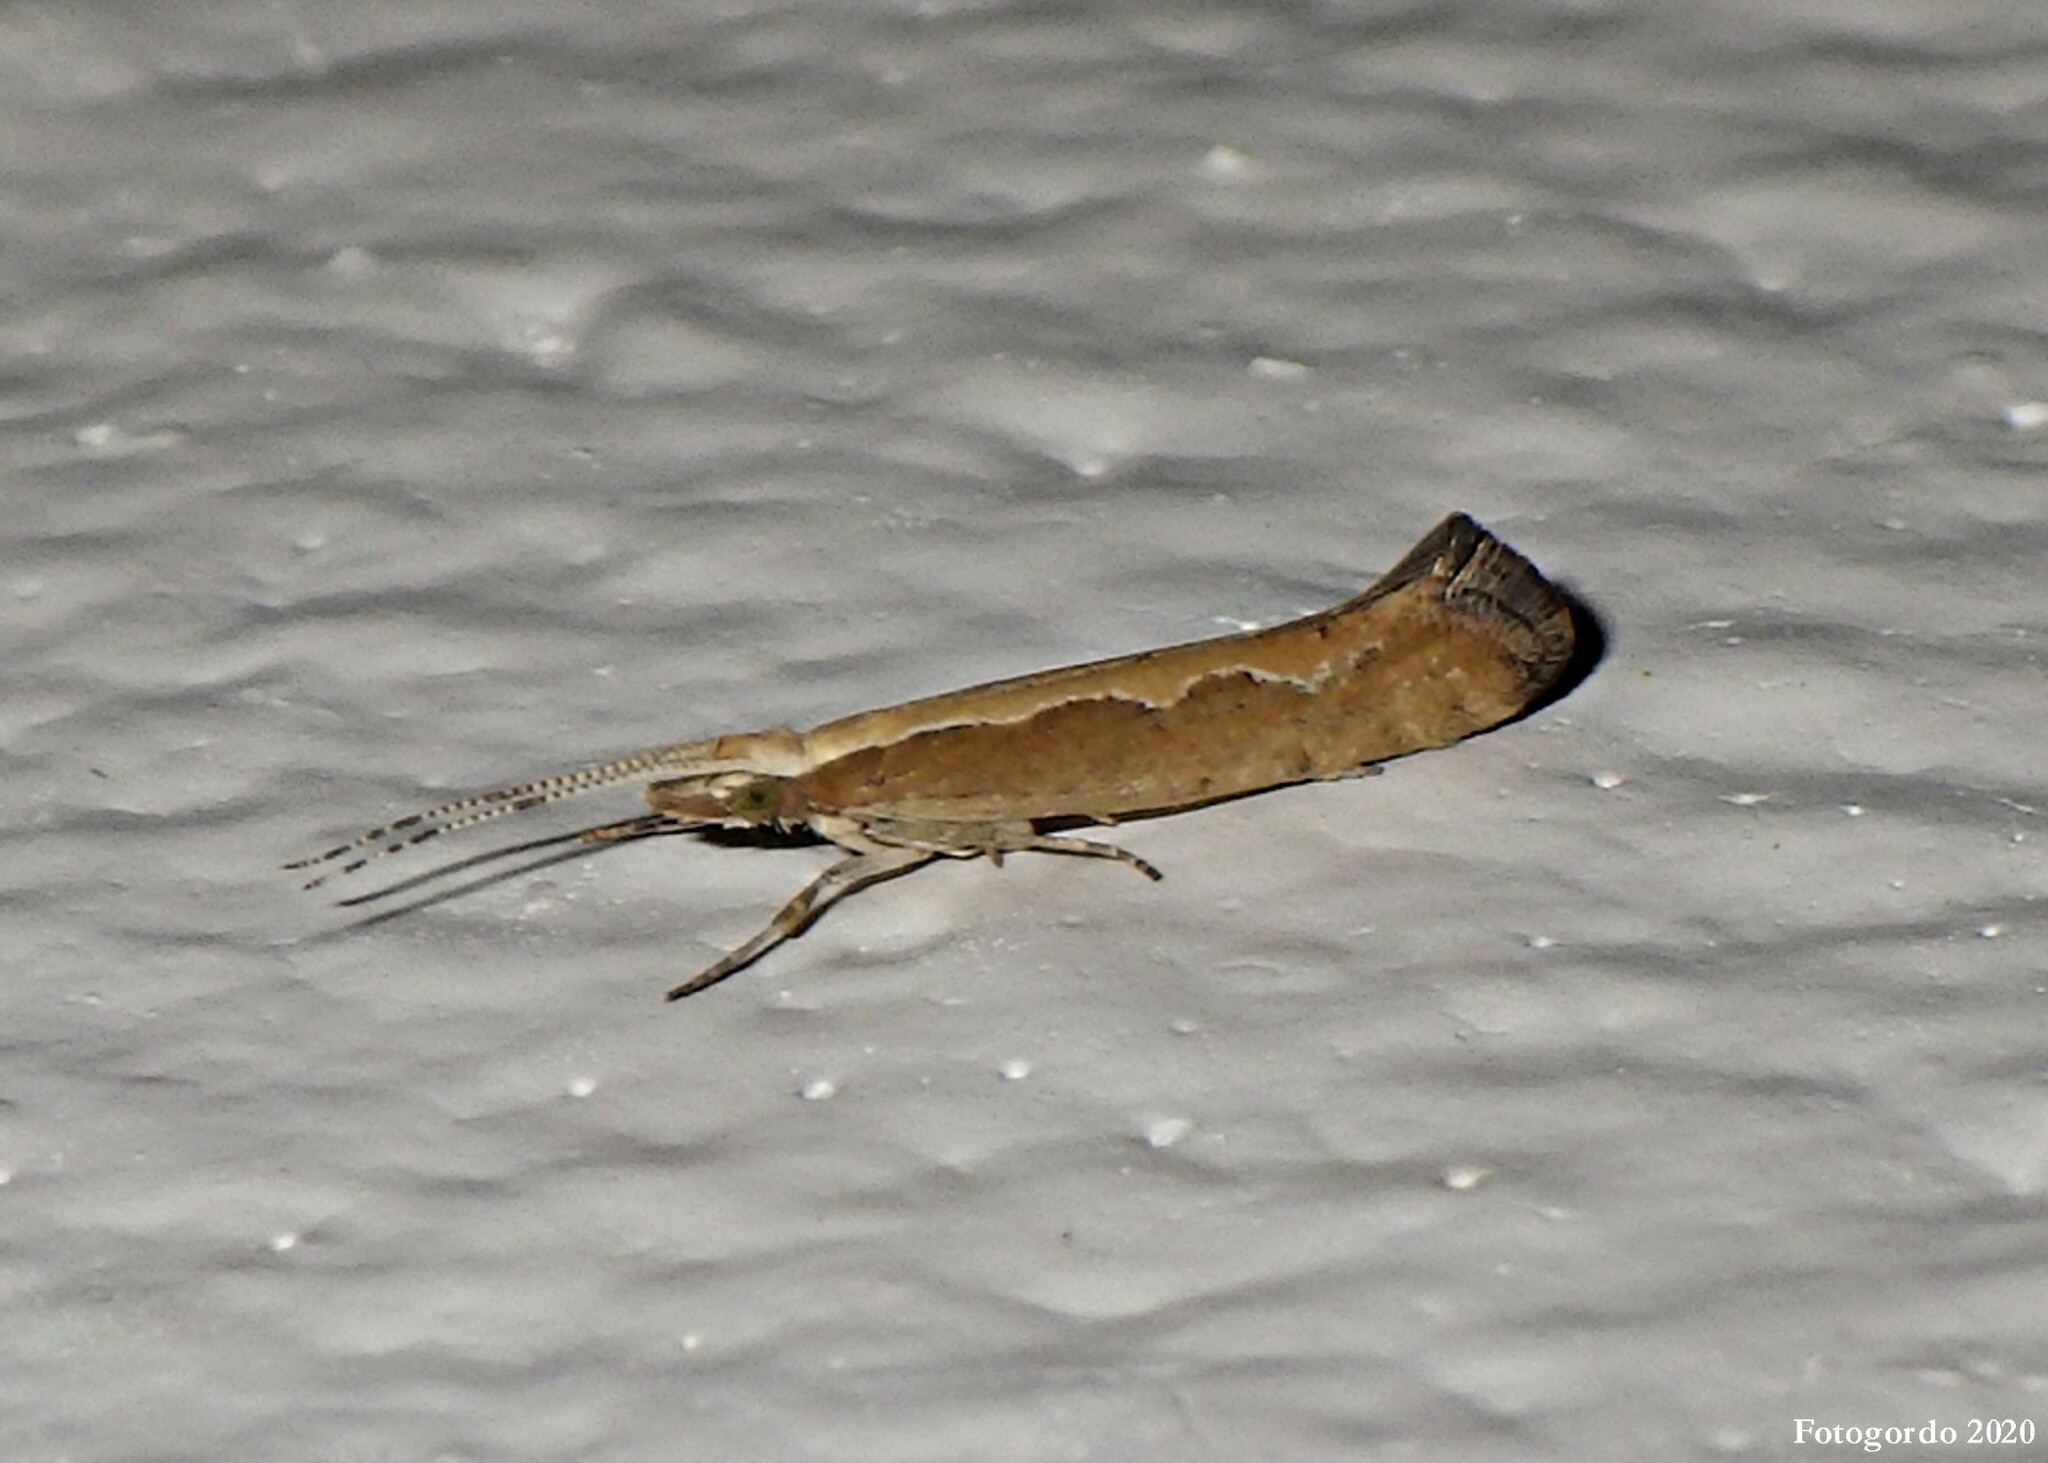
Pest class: diamondback_moth